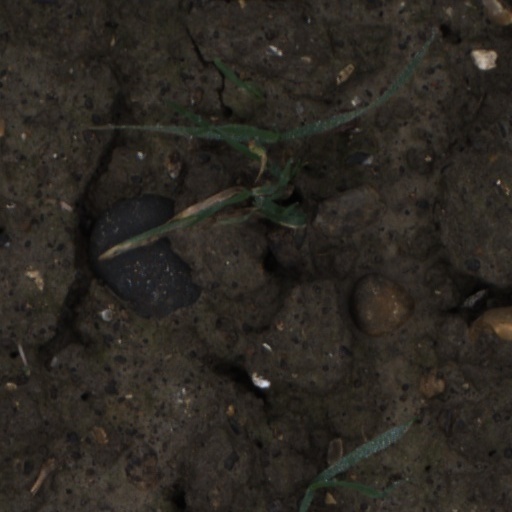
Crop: wheat